Battle of Spring Hill

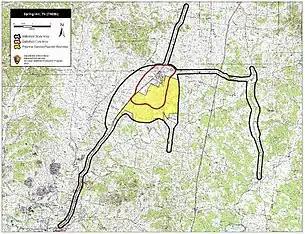
Map of Spring Hill Battlefield core and study areas by the American Battlefield Protection Program.

Portions of landscape have been altered, but most essential features remain. Industrial and residential development and